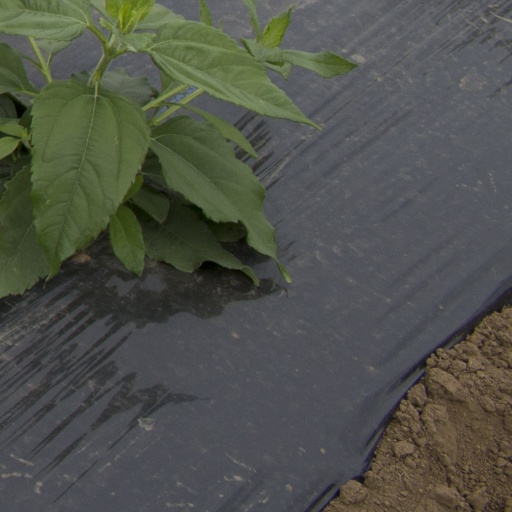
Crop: Jerusalem artichoke